Wildlife conservation

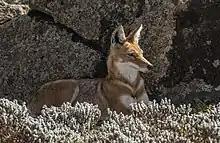
Ethiopian wolf (Canis simensis citernii)

The Ethiopian Wolf ("Canis" "simensis"), a canid native to Ethiopia, is an endangered species with less than 440 wolves remaining in the wild. These wolves are primarily exposed to the rabies virus by domestic dogs and are facing extreme population declines, especially in the southern Ethiopia region of the Bale Mountains. To counter this, oral vaccinations are administered to these wolves within favorable bait that is widely distributed around their territories. The wolves consume the bait and with it ingest the vaccine, developing an immunity to rabies as antibodies are produced at significant levels. Wolves within these packs who did not ingest the vaccine will be protected by herd immunity as fewer wolves are exposed to the virus. With continued periodic vaccinations, conservationists will be able to spend more resources on further proactive efforts to help prevent their extinction.